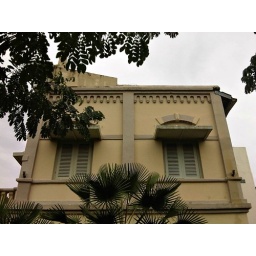
The characteristic form of the Dutch colonial heritage building window in Surabaya.